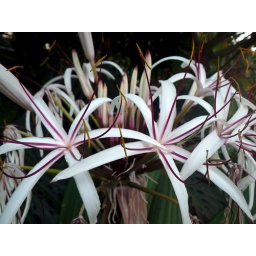
These beatiful flowers were blooming near the black rock church in Keanae.